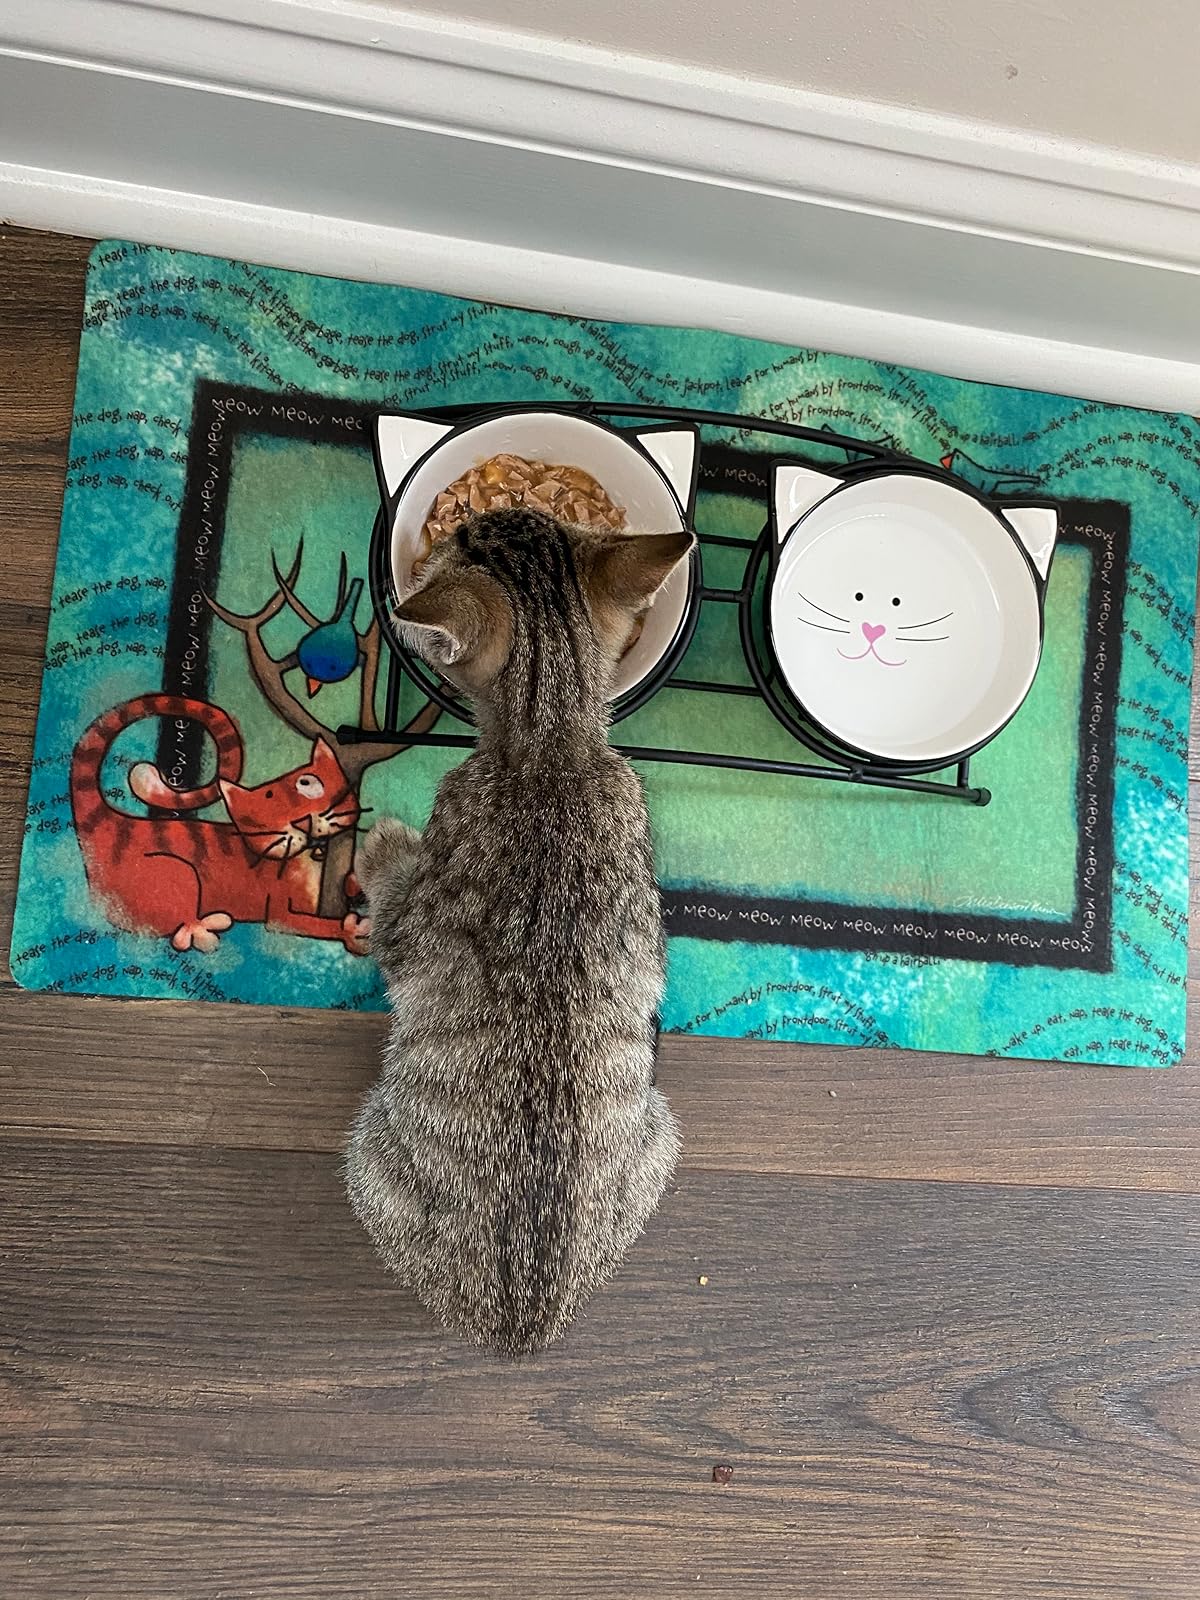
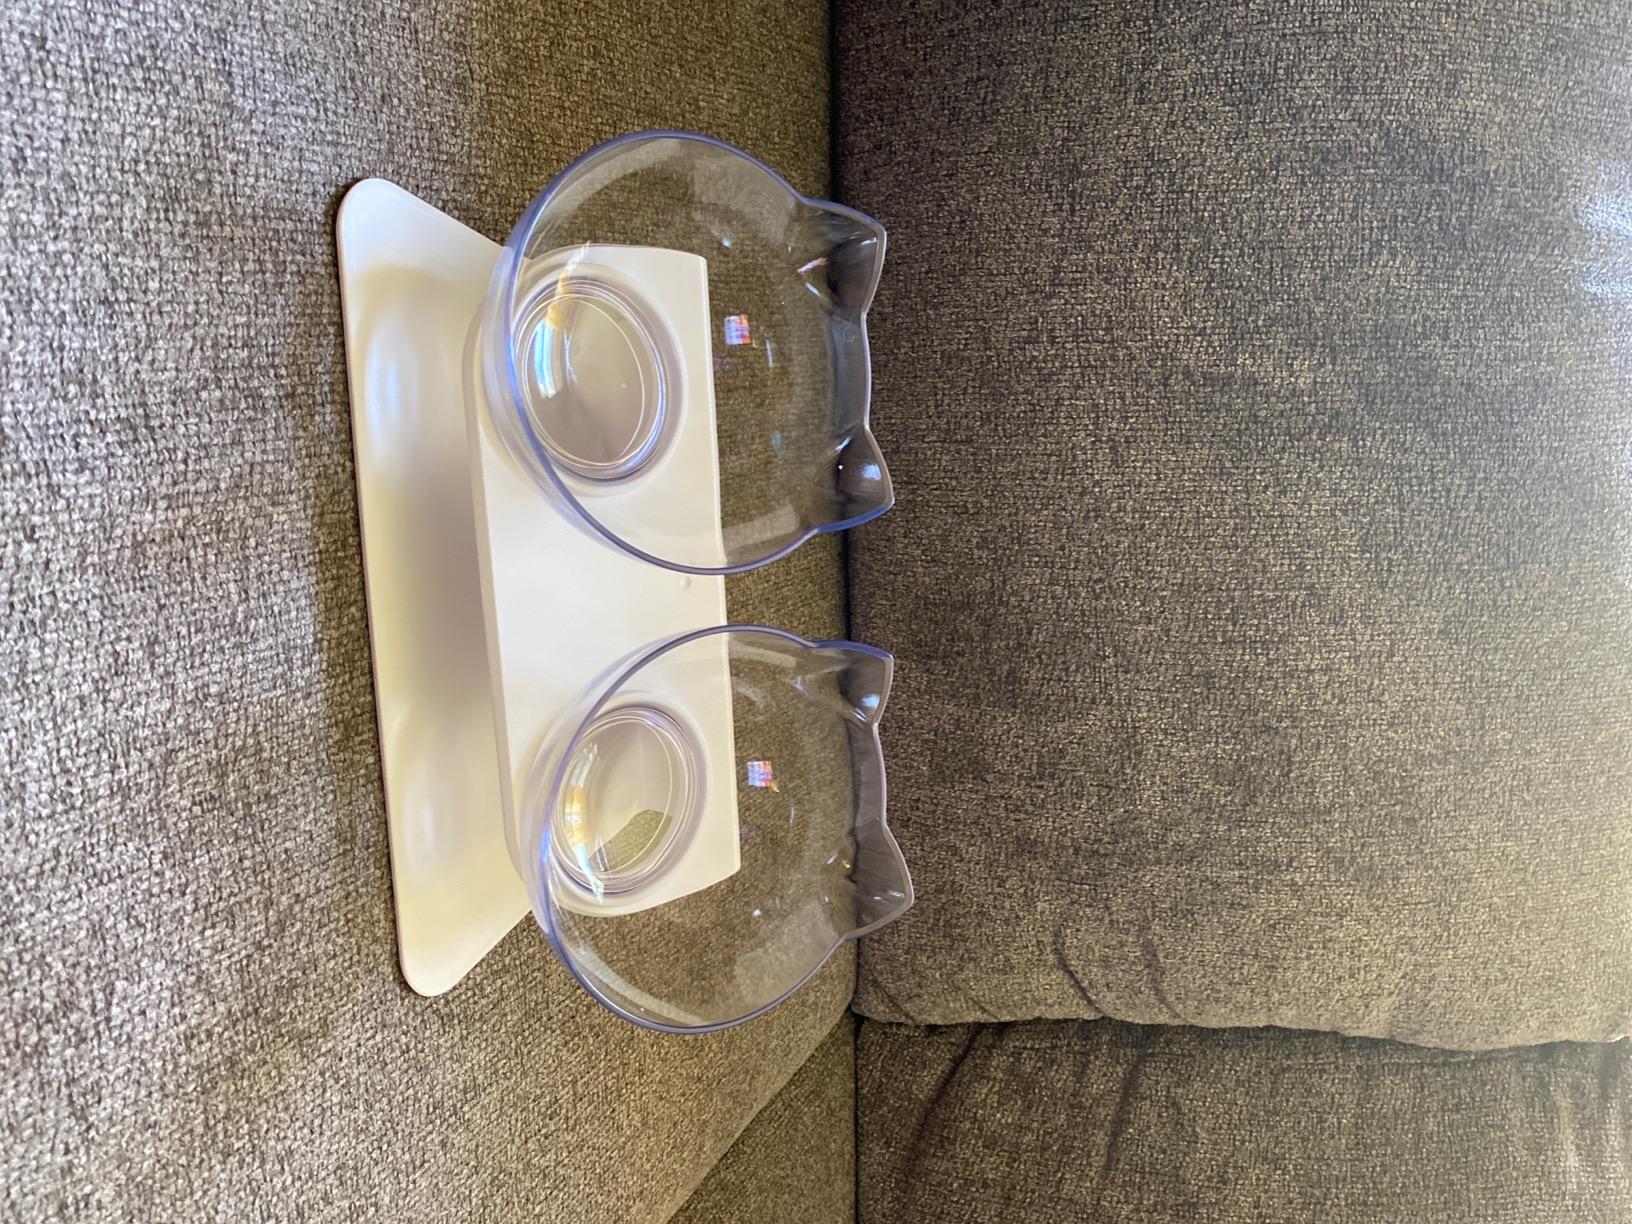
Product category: items_bowl
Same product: no